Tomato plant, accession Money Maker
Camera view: horizontal (90 deg, fisheye); turntable rotation: 300 degrees
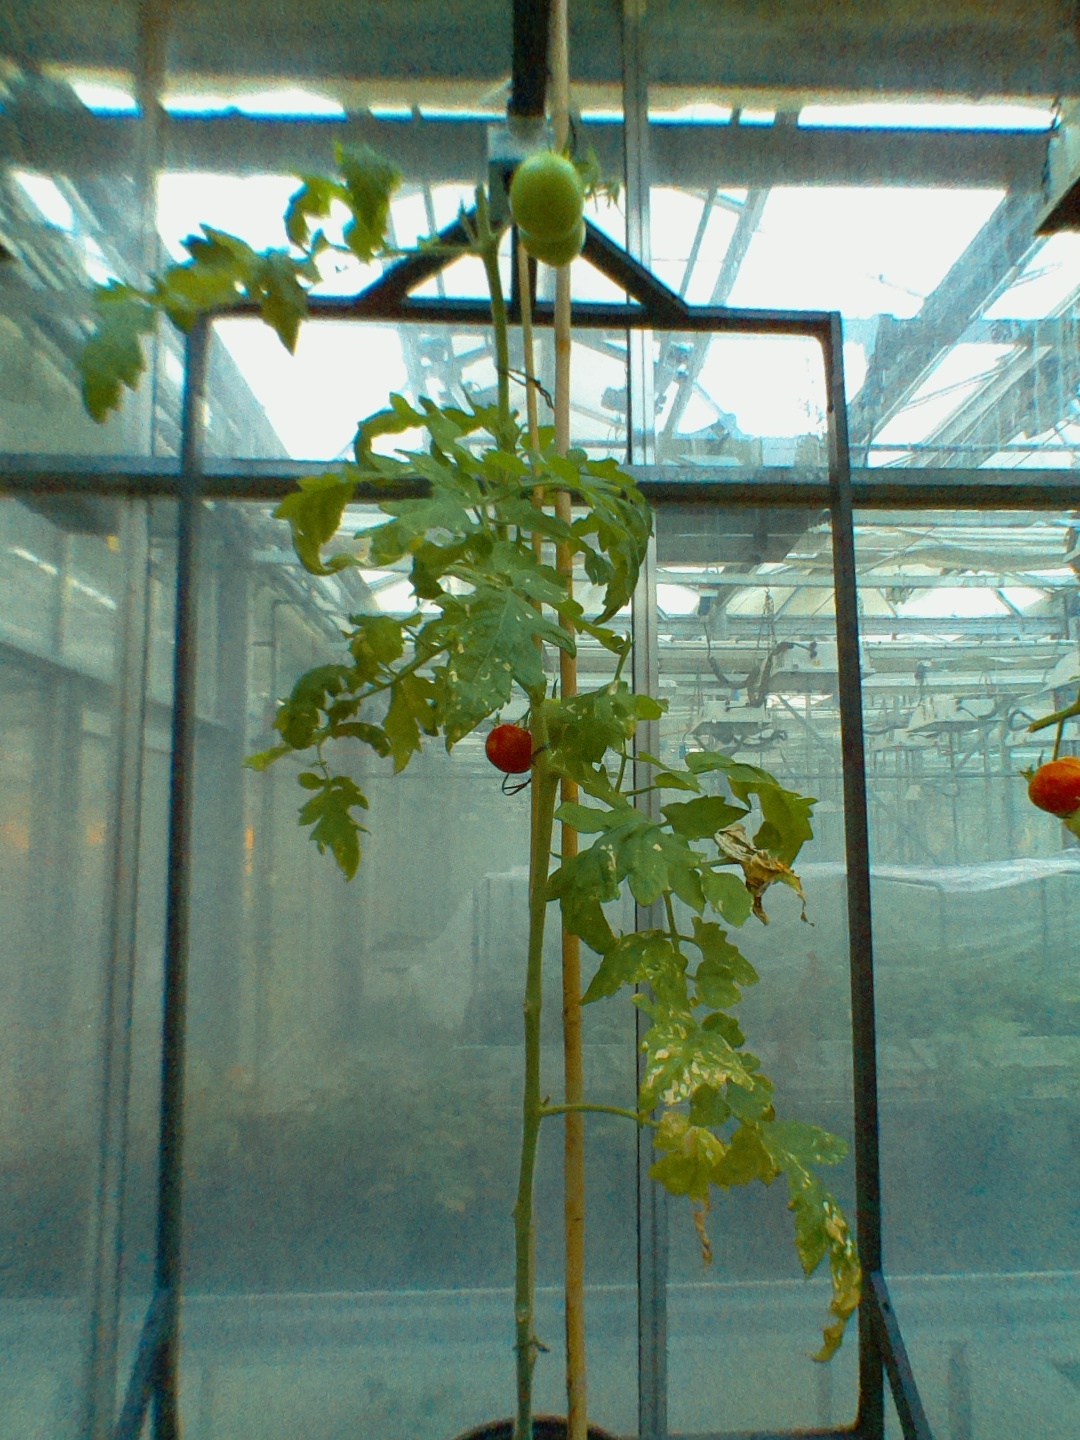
BBCH growth stage 82: 20%-30% of fruits show typical fully ripe color